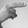
ASL letter: H